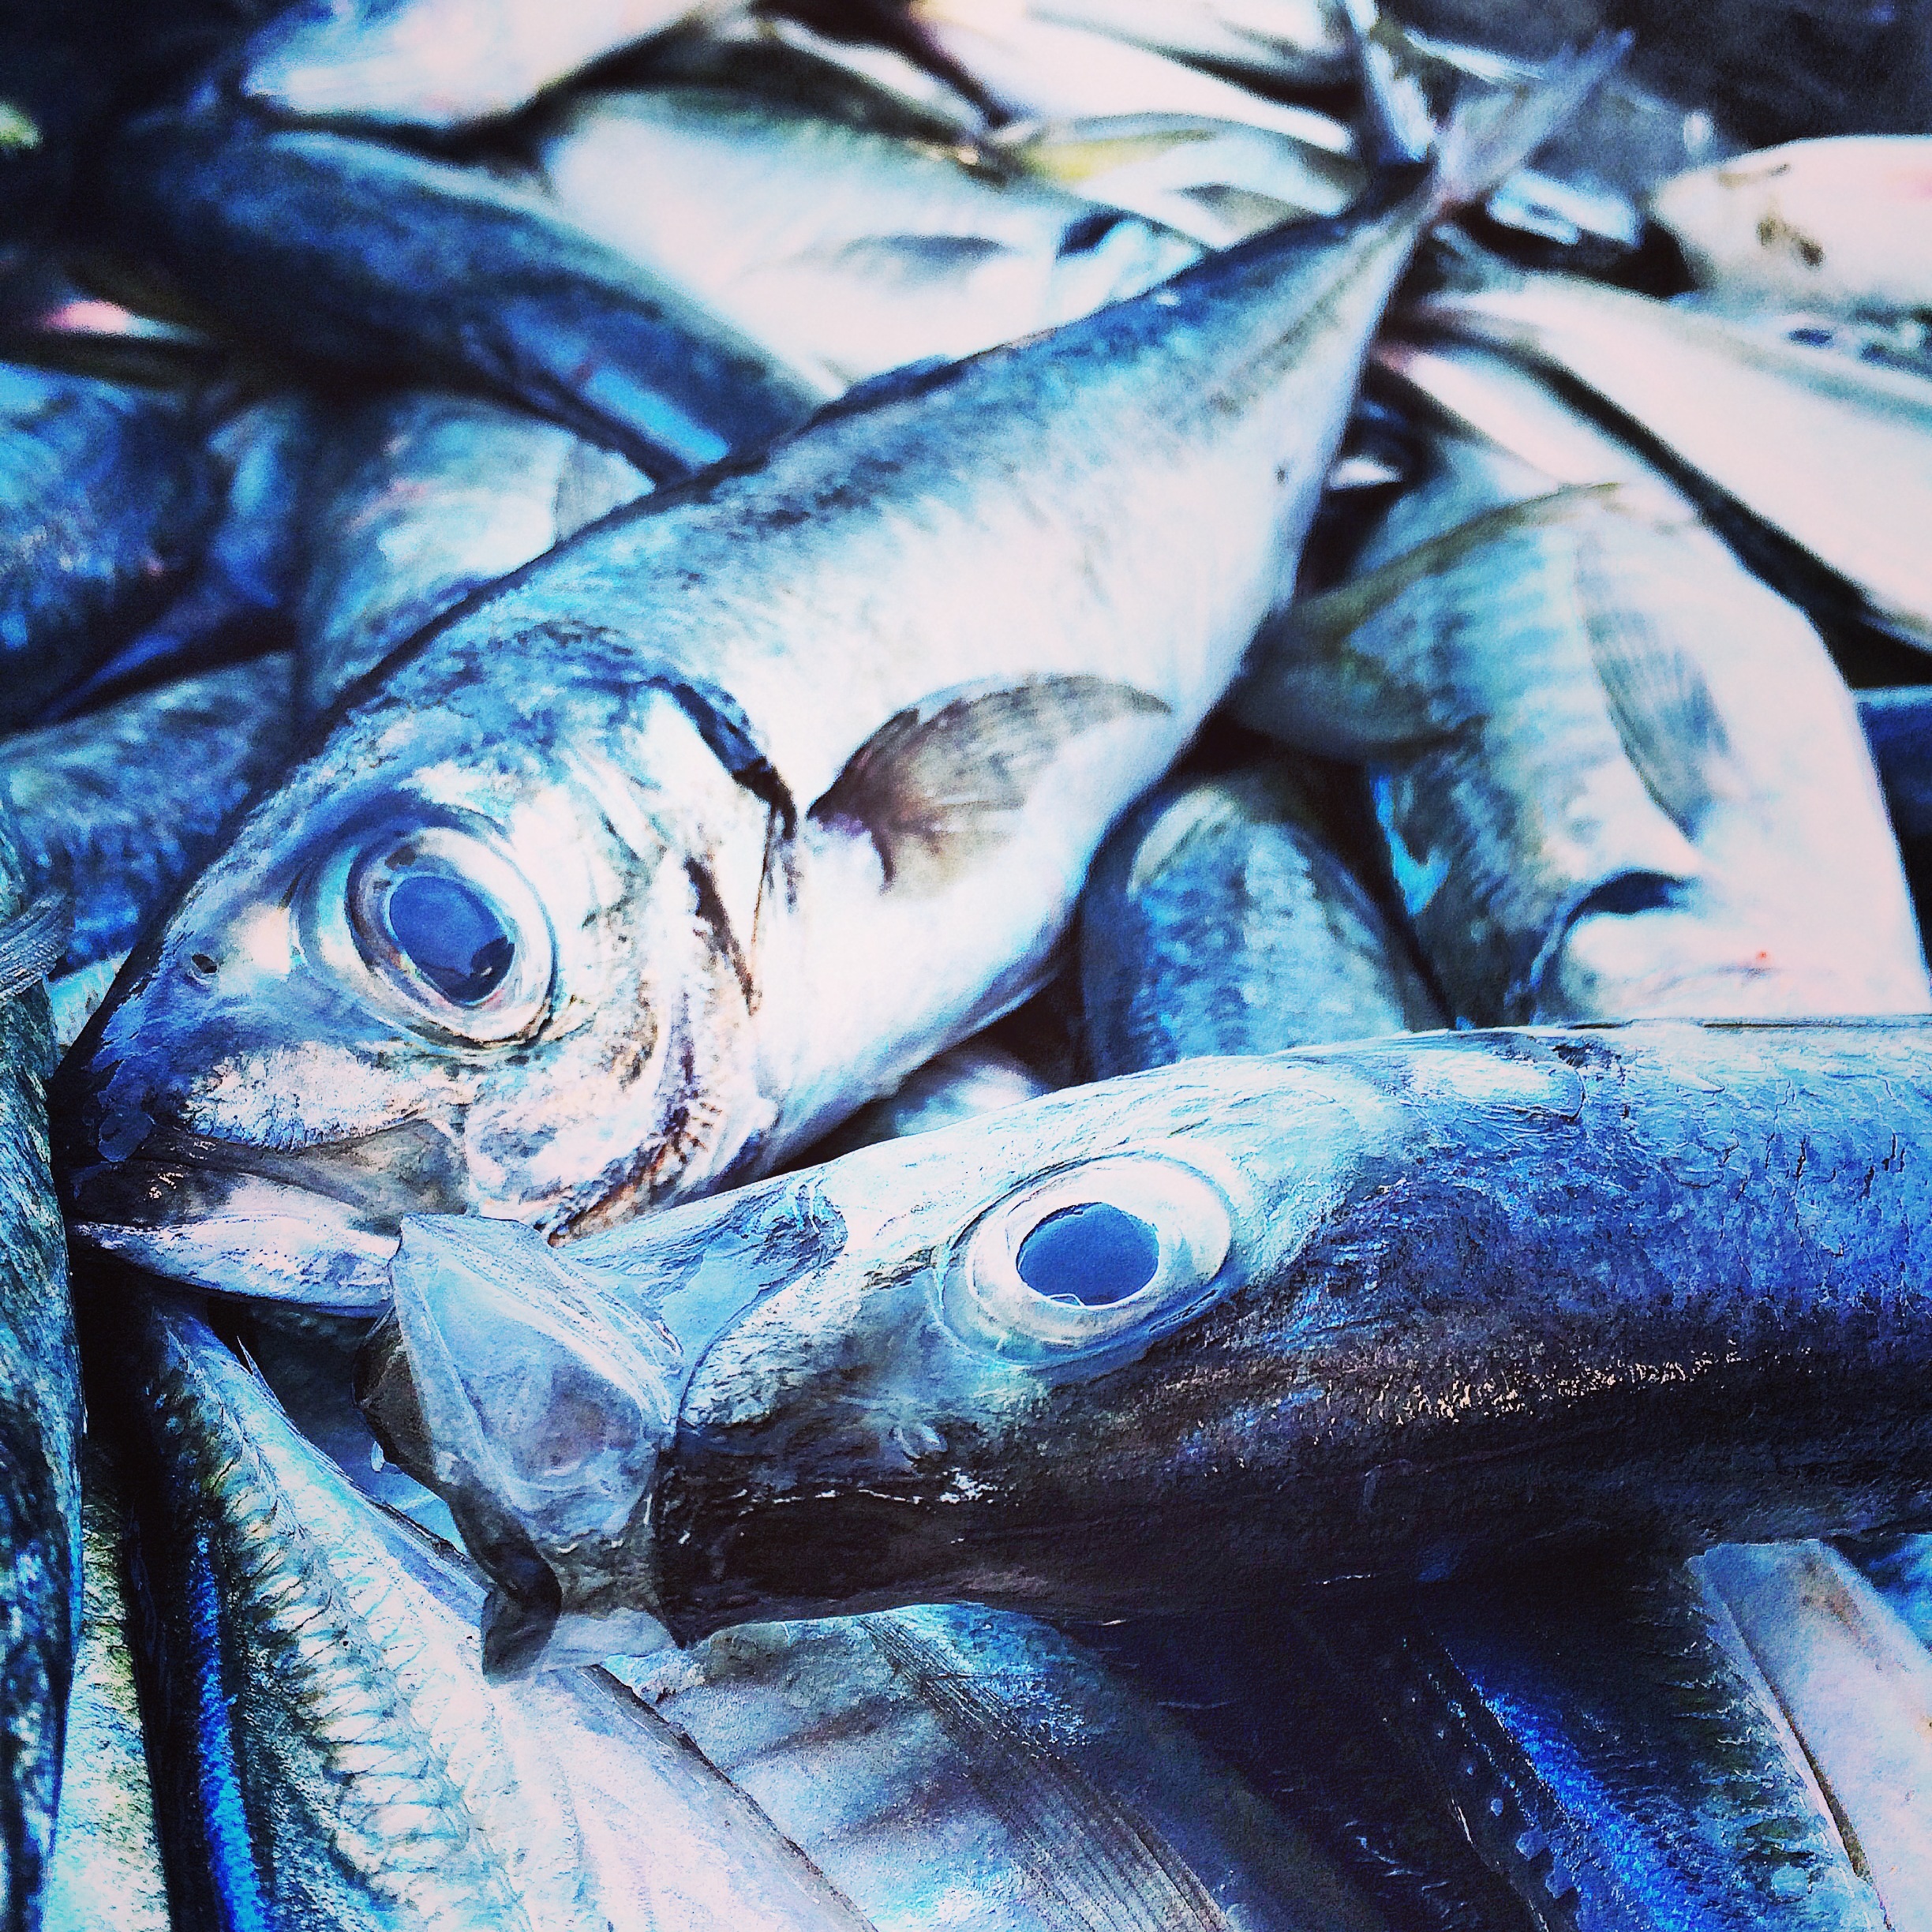
sea, water, ocean, tropical, blue, aquatic, fish, coral, sardine, aquarium, marine, vertebrate, bonito, herring, mackerel, marine biology, forage fish